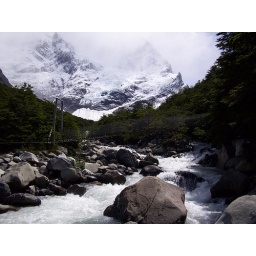
we had lunch on these rocks by the river